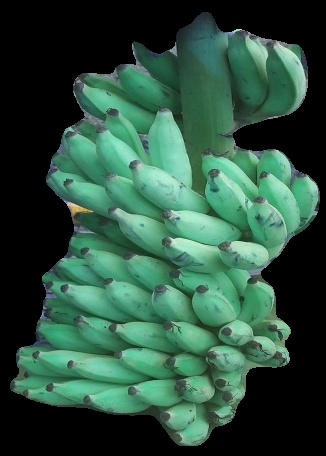
Variety: elakki-bale
Grade: grade2